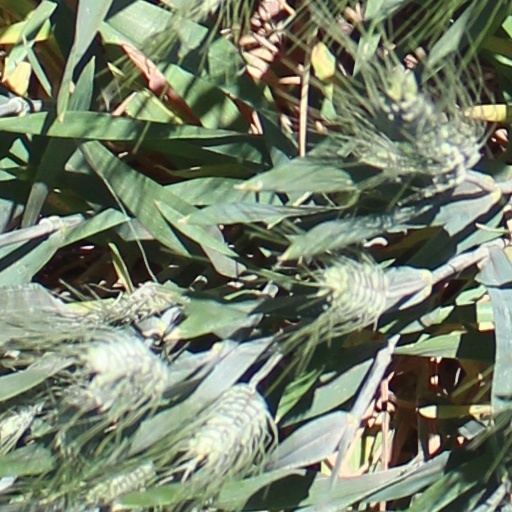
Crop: wheat